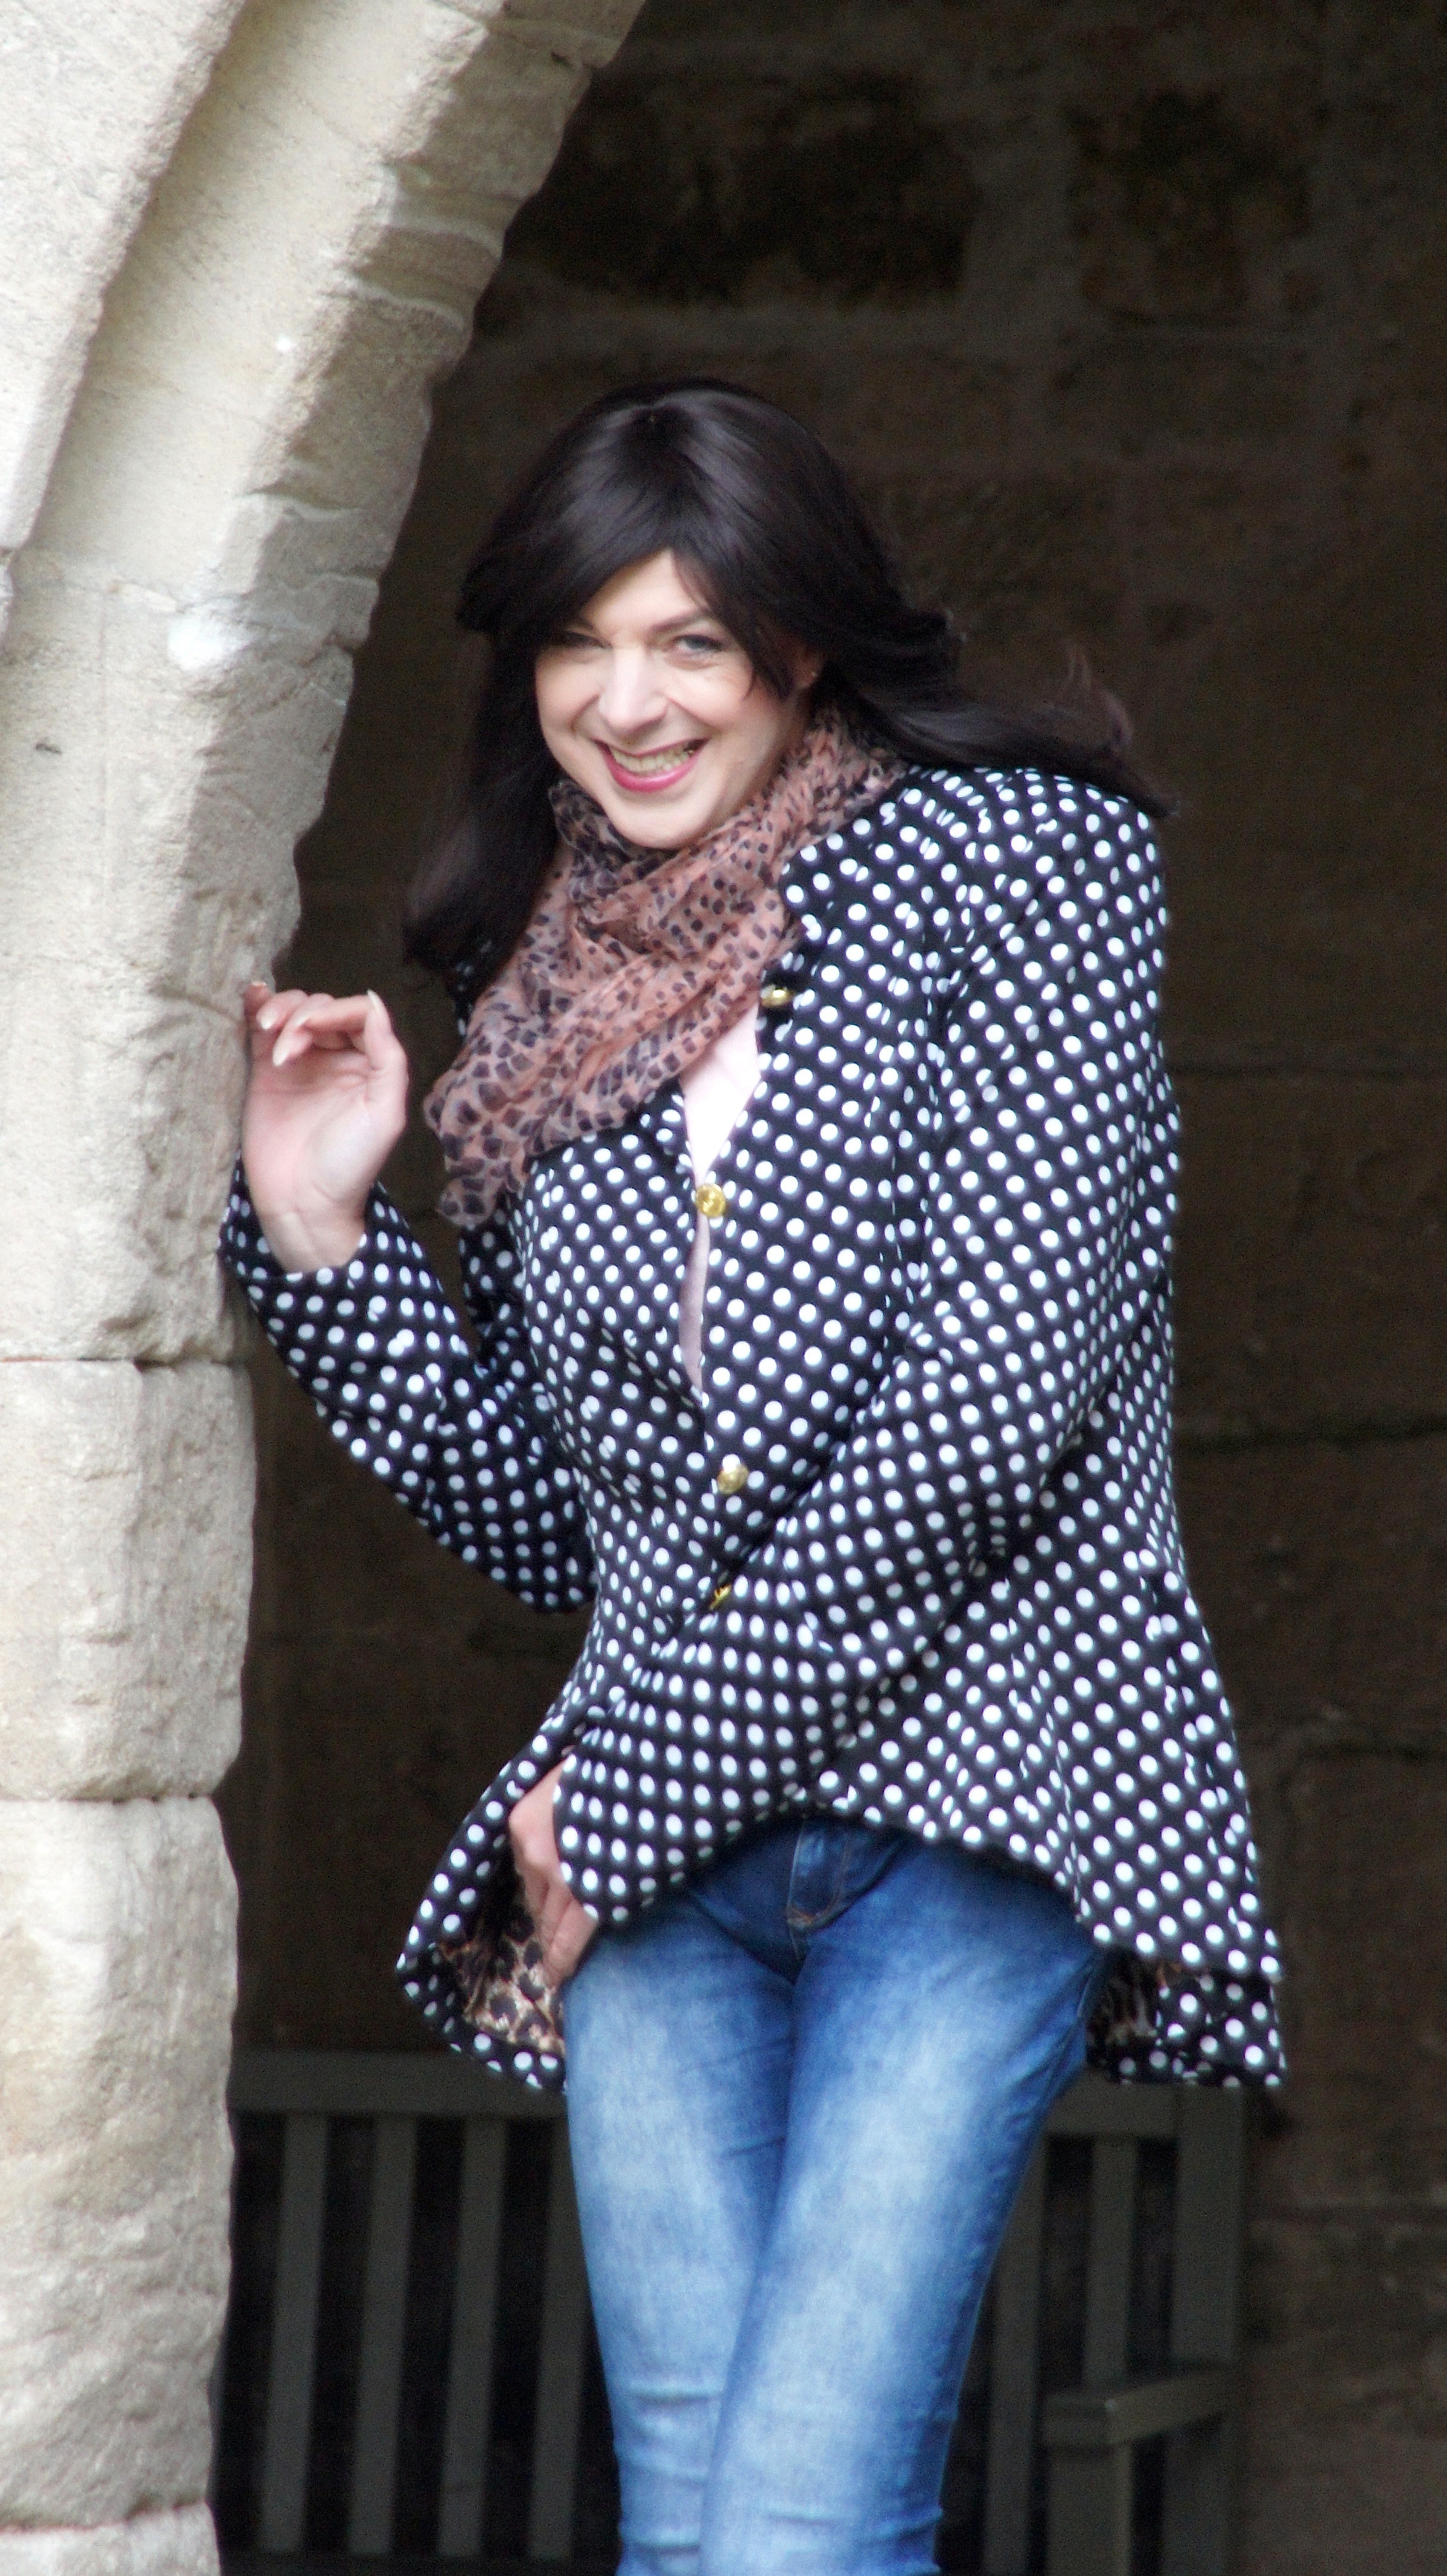
nature, person, light, girl, photography, leg, pattern, brunette, model, jeans, human, fashion, blue, clothing, lady, pink, healthy, makeup, polka dot, dress, design, lips, pose, beauty, beautiful, abdomen, photo shoot, joy of life, high heels, young women, formal wear, ankle boots